Acadian theatre

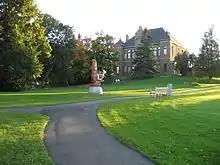
The Monument Lefebvre, the first true Acadian theater

Colleges played a pivotal role in the evolution of theatre, particularly St. Joseph's College in Memramcook. While some sessions commenced from its inception in 1864, it was on October 11, 1866, that the superior, Camille Lefebvre, established the Académie Saint-Jean-Baptiste, the inaugural theatrical society in Acadia. He was inspired by similar academies in Quebec colleges he had attended and by his experience as a "liseux" or storyteller.